Salisbury, New Brunswick

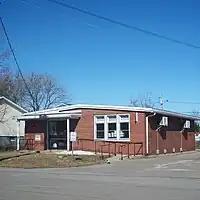
Salisbury post office.

The town has elementary, middle, and high schools and an outdoor swimming pool. Several family-owned shops and churches serve the surrounding area. There is also a Royal Canadian Air Cadet Squadron, 580 A/M Hugh Campbell Squadron.